Gabby Giffords

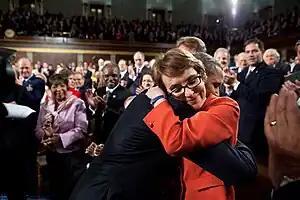
Giffords embracing President Obama at the 2012 State of the Union Address

Giffords underwent cranioplasty surgery on May 18, 2011, to replace the part of her skull that had been removed in January to permit her brain to swell after the gunshot to her head. Surgeons replaced the bone with a piece of molded hard plastic, fixed with tiny screws. They expected that her skull would eventually fuse with the porous plastic. From that point, Giffords no longer needed to wear the helmet that she had been wearing to protect her brain from further injury. On June 9, 2011, her aide Pia Carusone announced that while Giffords's comprehension appeared to be "close to normal, if not normal", she was not yet speaking in complete sentences. On June 12, two photos of Giffords taken on May 17 were released, the first since the shooting. On June 15, Giffords was released from the hospital to return home, where she continued speech, music, physical and occupational therapy. Having learned the French horn as a child, she picked it up again as part of her music therapy, an experience she described in a speech endorsing Joe Biden's presidential bid at the 2020 Democratic presidential convention.